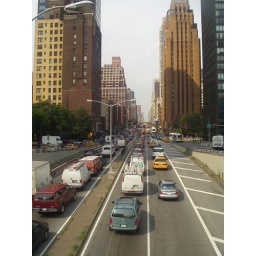
Taken crossing a bridge to near the UN building in NY city